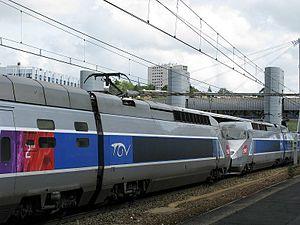
Composition de rames TGV ""Atlantique"" en gare de Poitiers"
La liste des gares de la Vienne, est une liste des gares ferroviaires, haltes ou arrêts, situées dans le département de la Vienne, en région Nouvelle-Aquitaine.